Political status of Kosovo

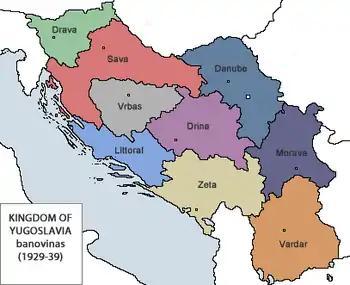
Map showing banovinas (Yugoslav provinces) in 1929. Kosovo is shown as part of the Zeta and Vardar banovinas.

Following the Balkan Wars (1912–13) and the Treaties of London and Bucharest, which led to the Ottoman loss of most of the Balkans, Kosovo was governed as an integral part of the Kingdom of Serbia, while its western part (Metohija) by the Kingdom of Montenegro. In 1918 Montenegro was united with Serbia, first becoming an integral part of the Kingdom of Serbia, and shortly thereafter under Serbian rule joined the Kingdom of Serbs, Croats and Slovenes (KSHS), recognized in 1919 and 1920 at the Paris Peace Conference and the League of Nations and gaining a Constitution in 1921. Demonstrations from Kosovo Albanians demanding union with the Principality of Albania were suppressed by the Royal Yugoslav Army. In 1922 the historical entities were abolished by a state commission and 33 new administrative "oblasts" (regions) ruled from the centre were instituted. In 1926 the border dispute with the Albanian Republic was resolved with most of the Gora region remaining in the Kingdom.